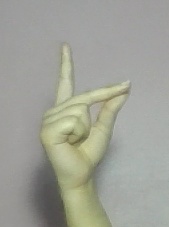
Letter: ta